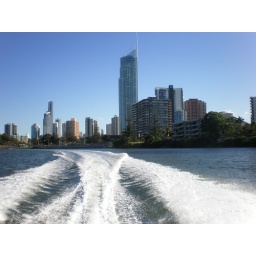
played a game of which house and which boat you would prefer. in reality any would do.